Checheng

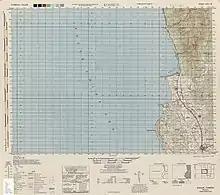

The township comprises 11 villages: Baoli, Fuan, Fuxing, Haikou, Houwan, Puqi, Sheliao, Tianzhong, Tongpu, Wenquan and Xinjie.